Community Activities Restrictions Enforcement

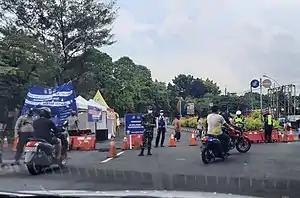
A roadblock of a street entering Jakarta due to the COVID-19 mass restrictions

The Community Activities Restrictions Enforcement or CARE (commonly referred to as the PPKM) was a "cordon sanitaire" policy of the Indonesian government since early 2021 to deal with the COVID-19 pandemic. Prior to the implementation of CARE, the government had implemented large-scale social restrictions (LSSR) which took place in a number of regions in Indonesia.